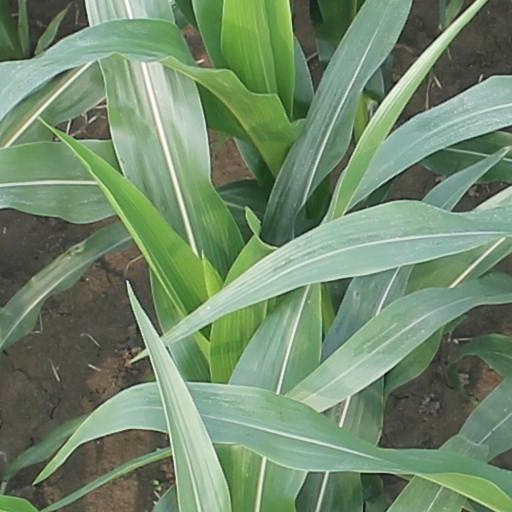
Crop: maize; corn